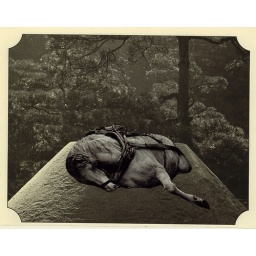
A monument for the animals killed in war.